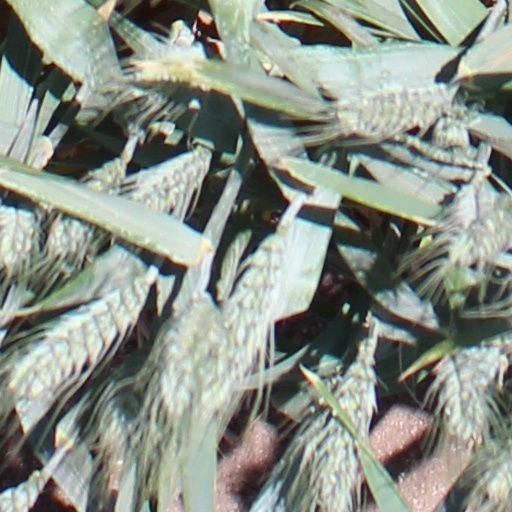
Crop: wheat